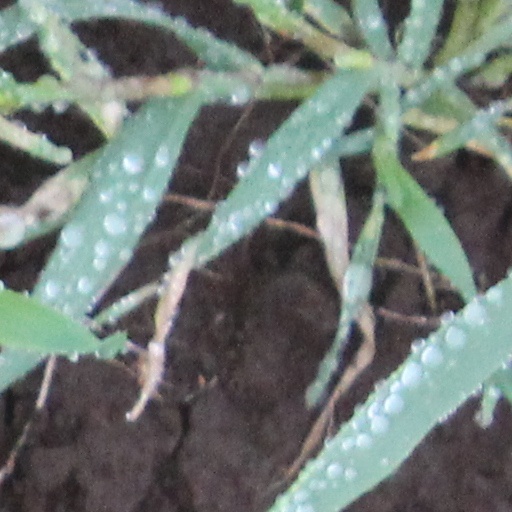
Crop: wheat